Petroleum industry in Western Australia

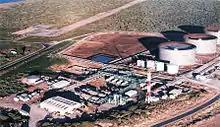
Petroleum treatment and storage facilities at Thevenard Island, approx 25 km off the coast near Onslow. A treatment plant produces gas for export via a subsea pipeline to customers on the mainland

In 2006-07, around two thirds of Australia's natural gas was produced in the Carnarvon Basin off the coast of Western Australia. Most of the gas produced in WA is transformed into liquefied natural gas (LNG) and exported to Japan. The remainder is used within the state. The domestic market for natural gas in WA, like that of Australia as a whole, is characterised by a small number of producers and a small number of large industrial consumers, with limited depth in consumption.